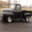
Label: pickup_truck